Scintillation counter

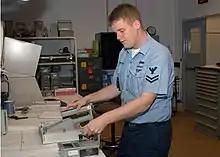
Hand-held large area alpha scintillation probe under calibration with a plate source in a bench calibration jig.

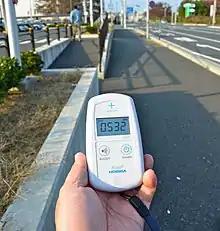
Hand-held scintillation counter reading ambient gamma dose. The position of the internal detector is shown by the cross

Radioactive contamination monitors, for area or personal surveys require a large detection area to ensure efficient and rapid coverage of monitored surfaces. For this a thin scintillator with a large area window and an integrated photomultiplier tube is ideally suited. They find wide application in the field of radioactive contamination monitoring of personnel and the environment. Detectors are designed to have one or two scintillation materials, depending on the application. "Single phosphor" detectors are used for either alpha or beta, and "Dual phosphor" detectors are used to detect both.